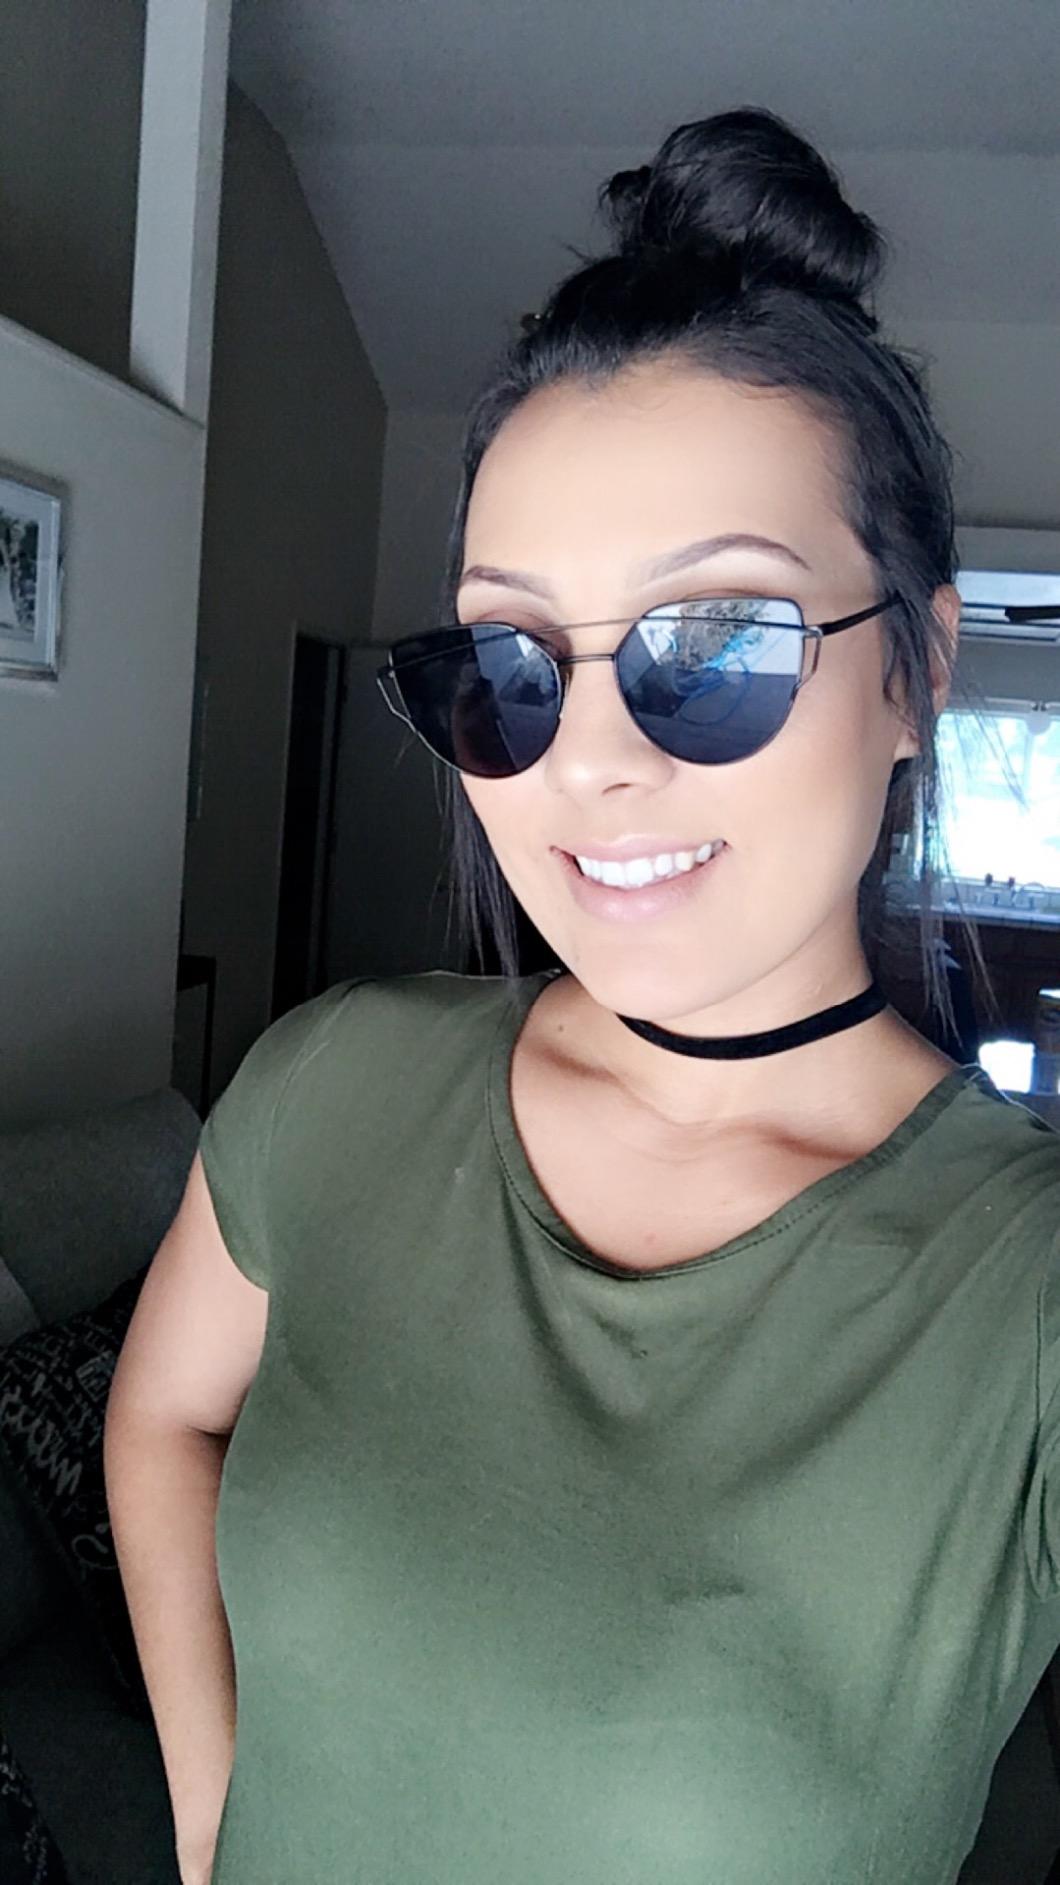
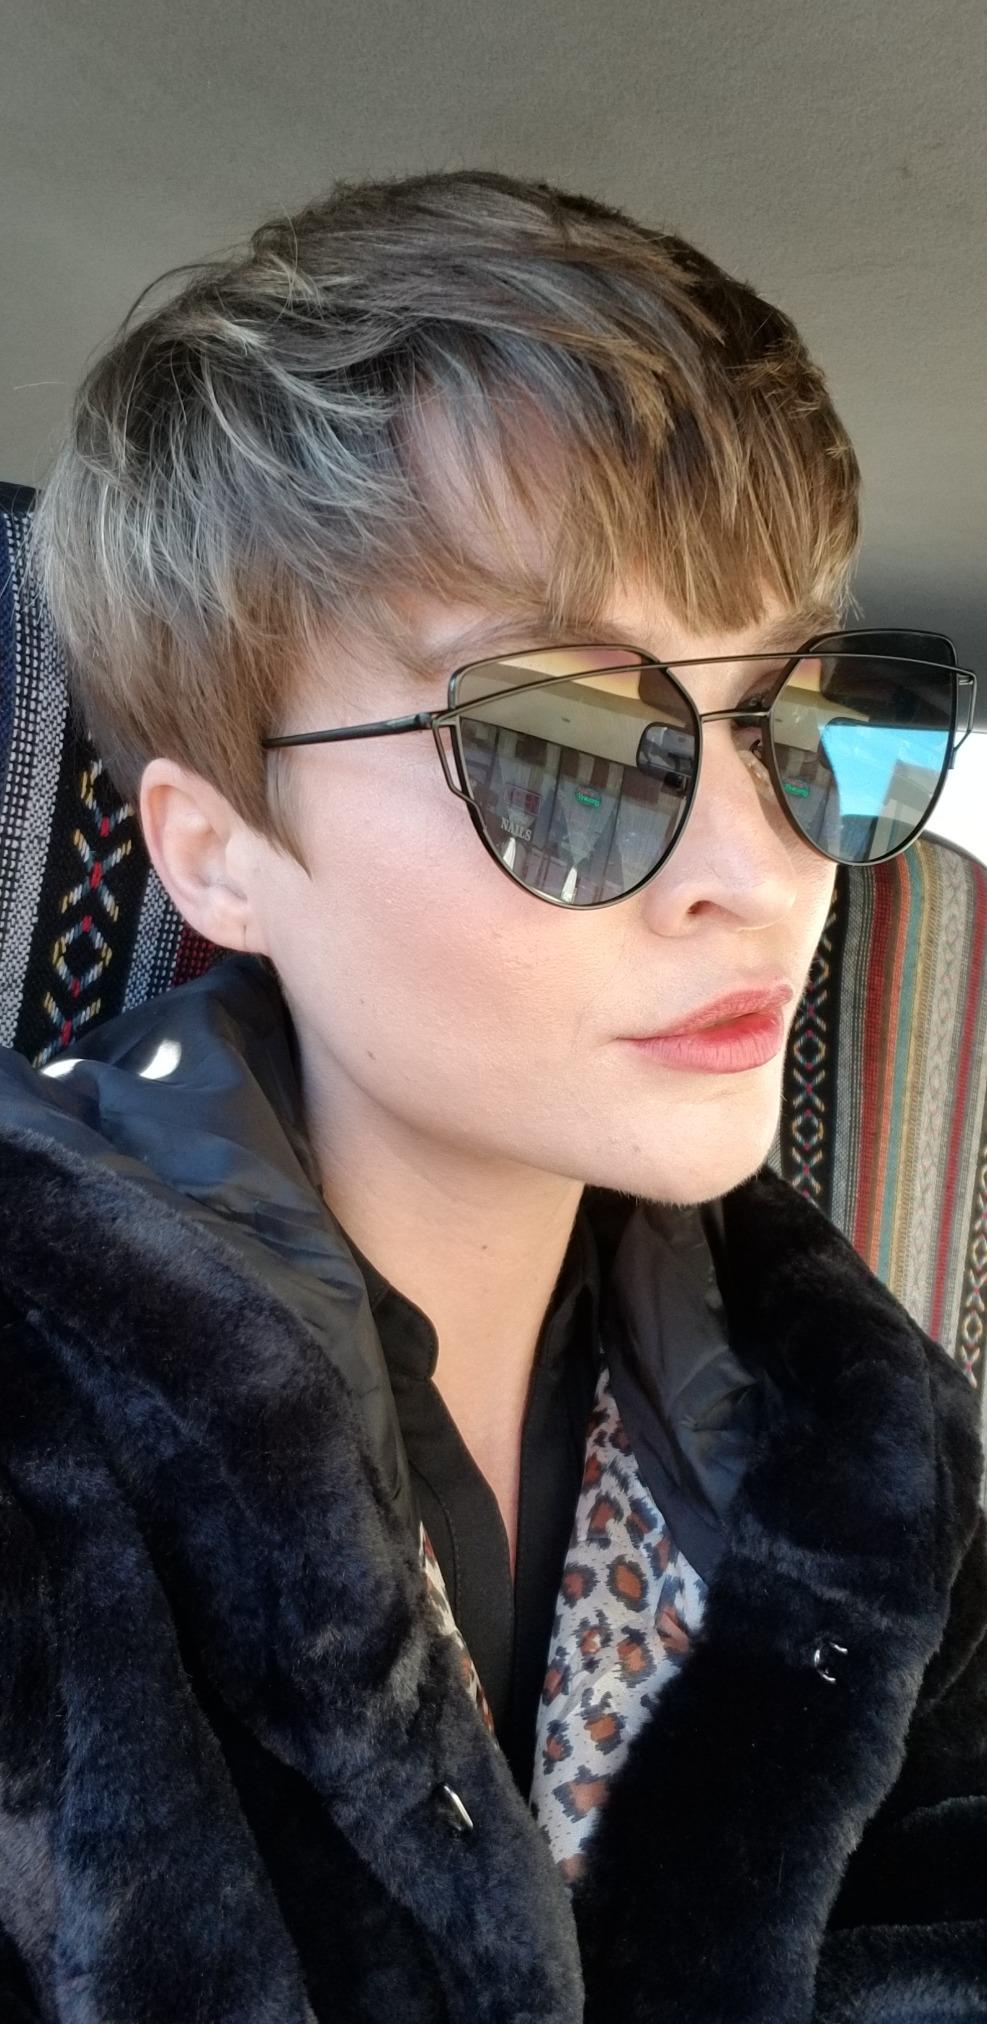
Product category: accessories_sunglasses
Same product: yes